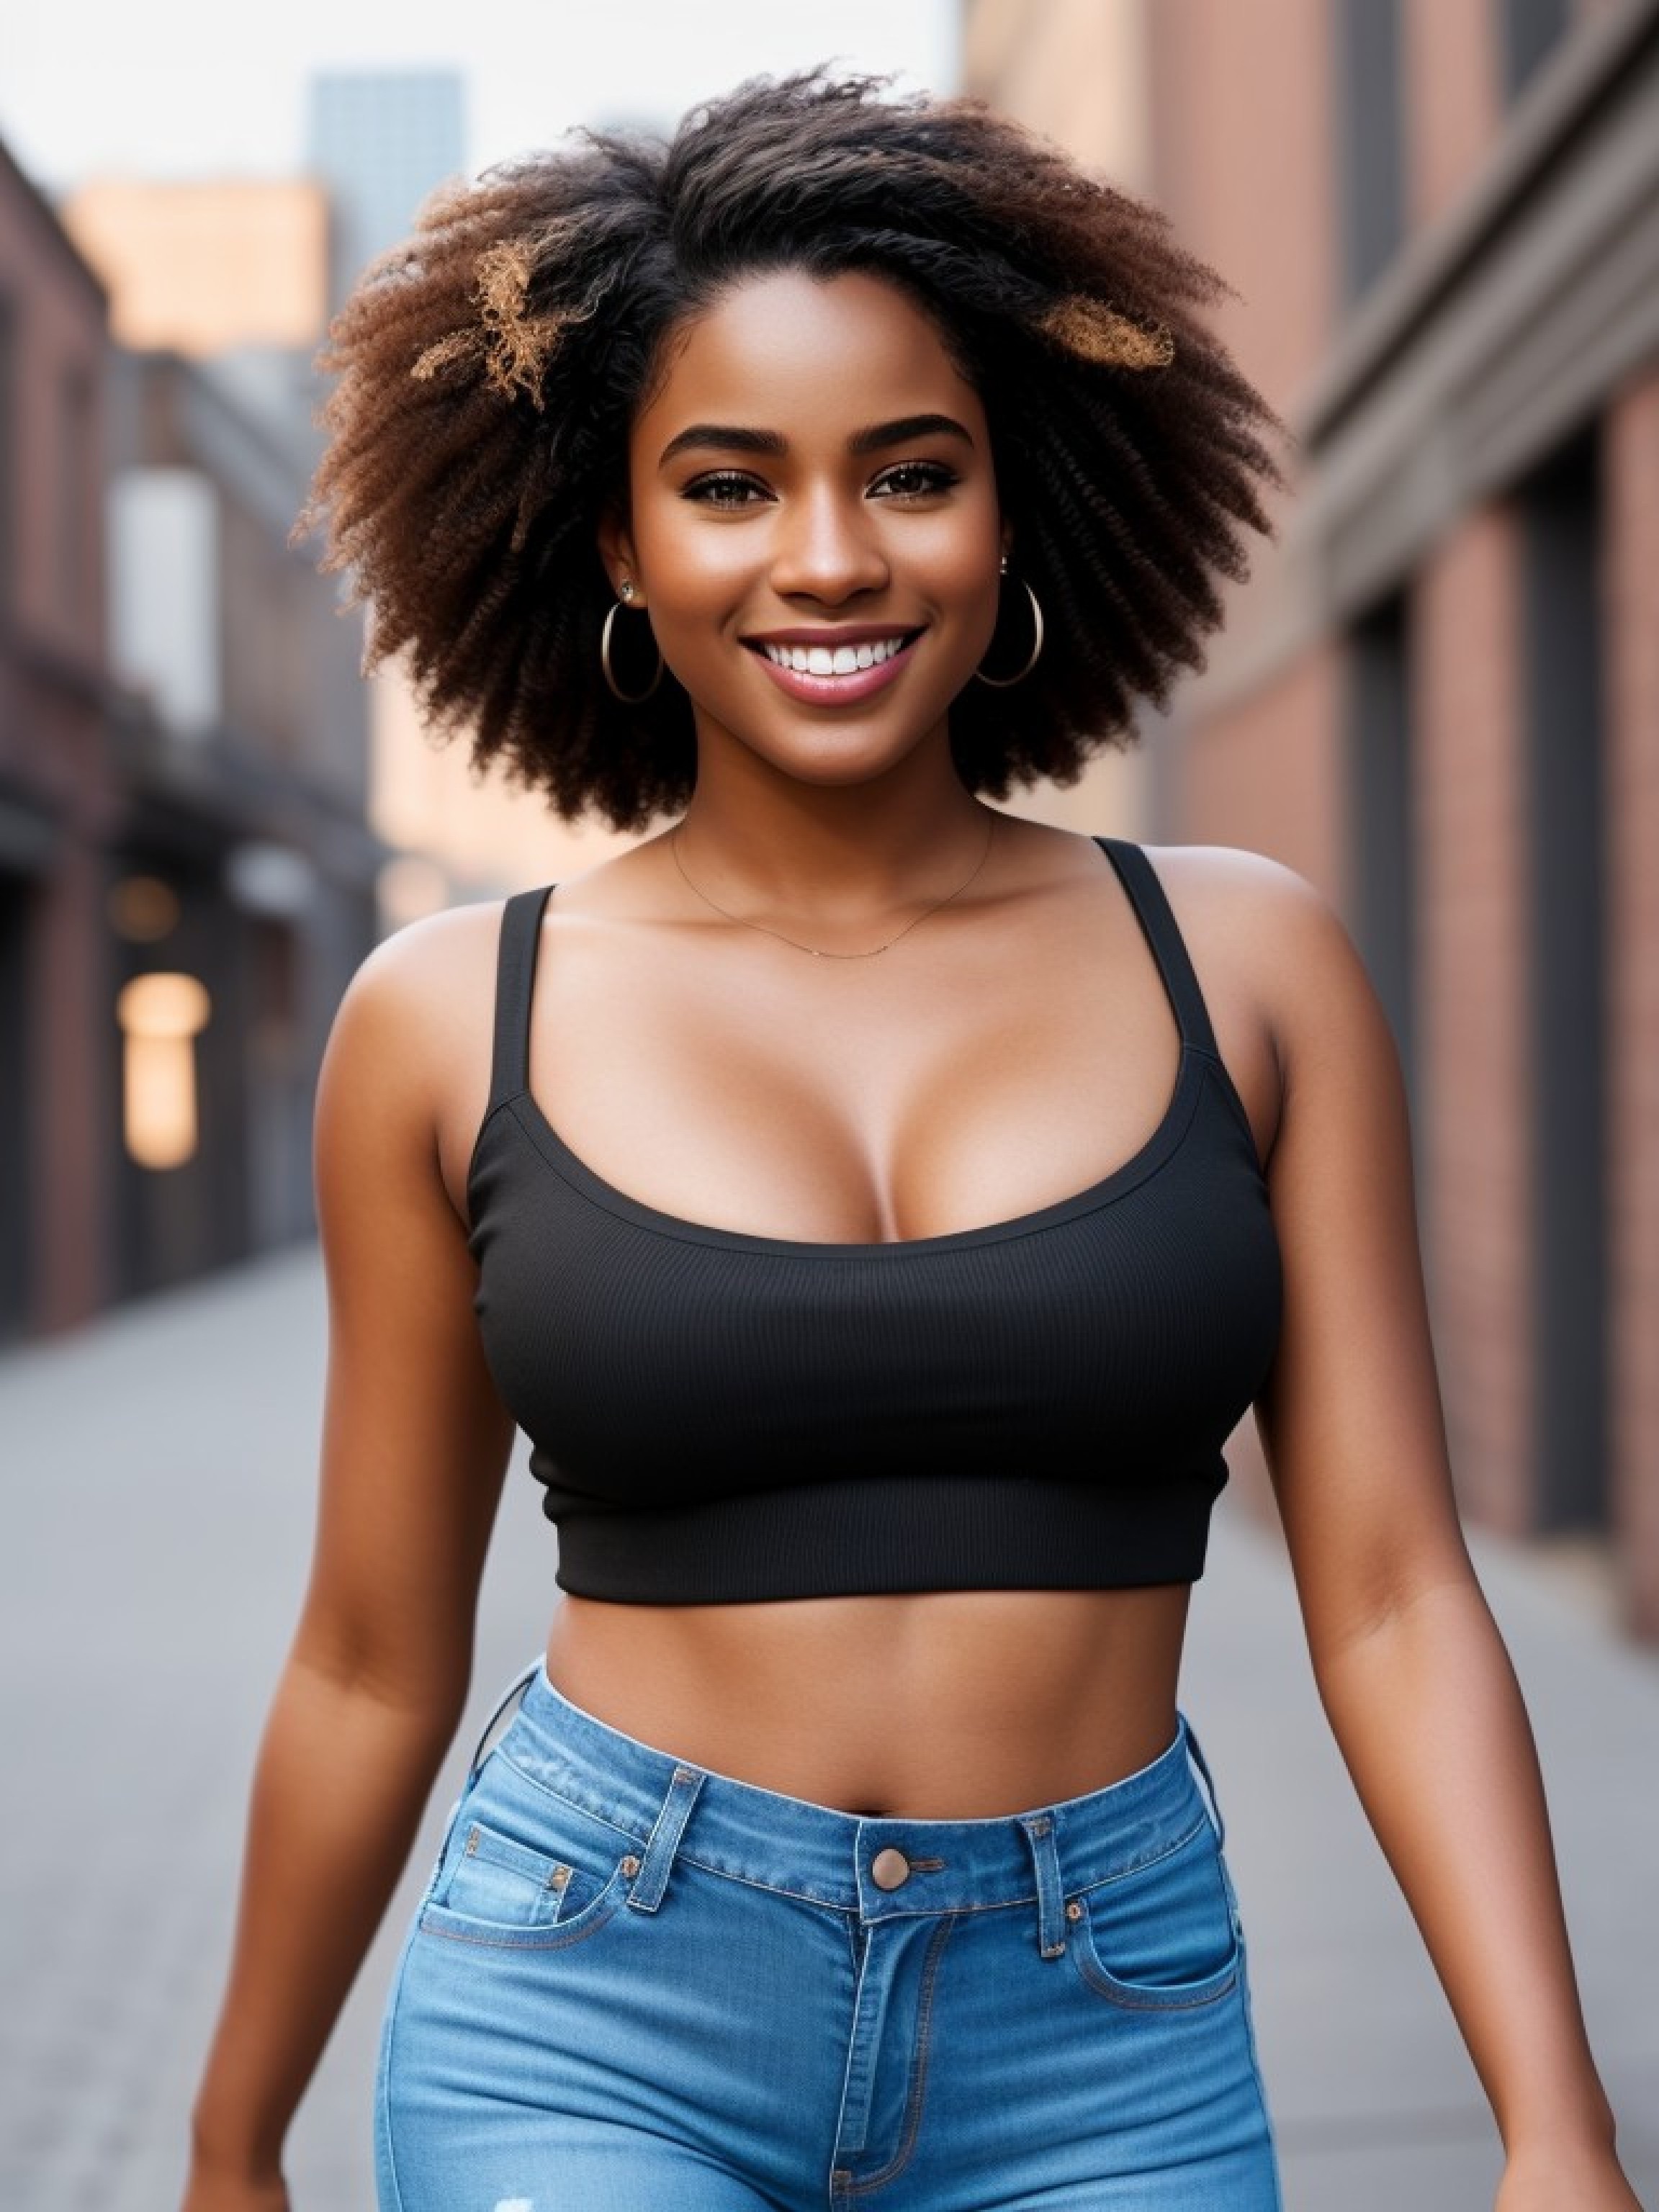
woman, hair, face, smile, joint, skin, head, shoulder, white, flash photography, sleeve, waist, thigh, eyelash, chest, cool, trunk, abdomen, happy, t shirt, fashion design, sleeveless shirt, sportswear, black hair, crop top, fashion model, denim, electric blue, navel, jewellery, beauty, long hair, human leg, earrings, brown hair, undergarment, eyewear, necklace, belt, top, photo shoot, portrait photography, winter, haute couture